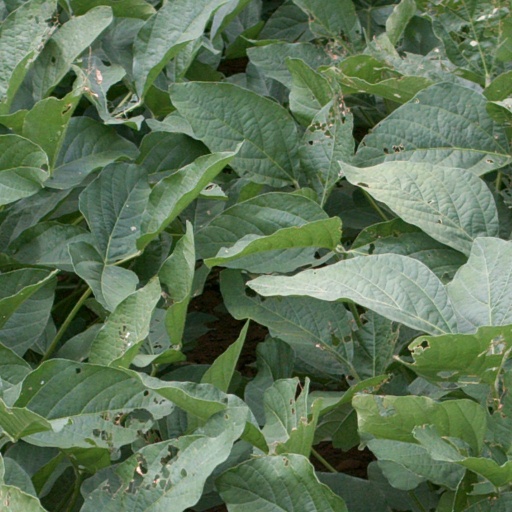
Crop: soybean